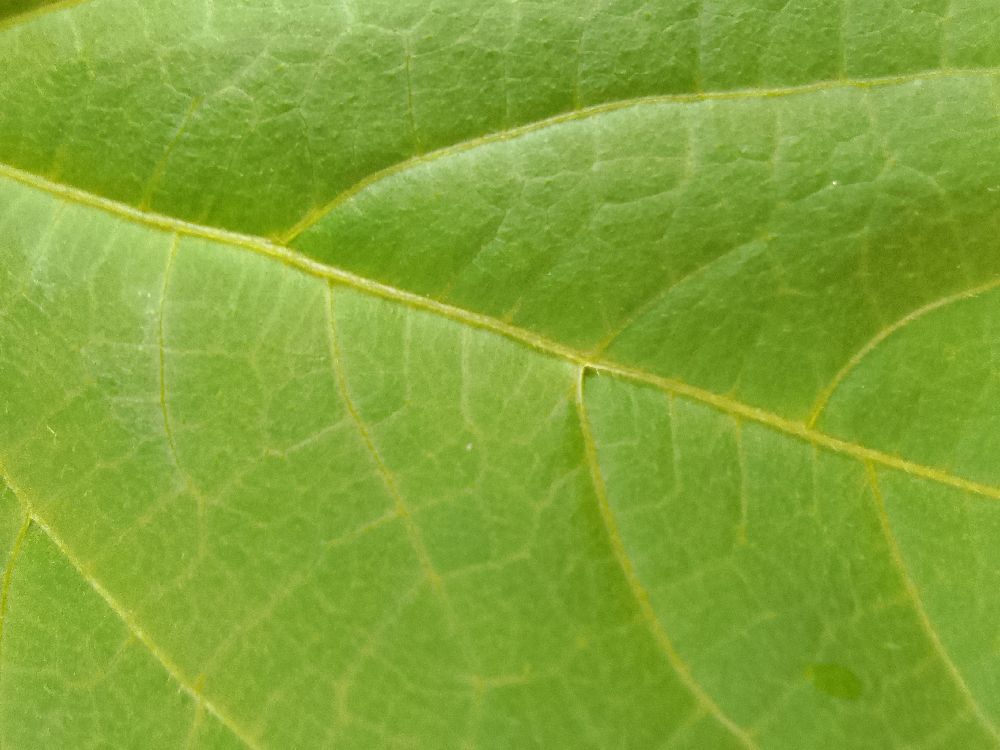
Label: healthy